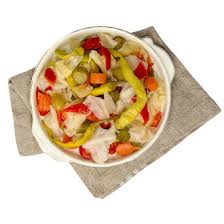
Label: pickle